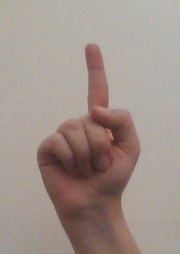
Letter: bb